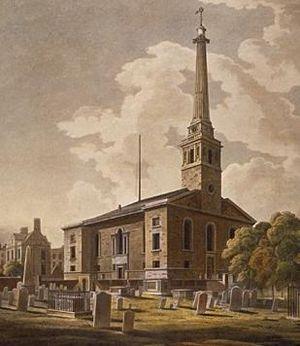
Nicholas Hawksmoor était un architecte britannique. Il fut l'élève de Christopher Wren, à qui l'on doit notamment la cathédrale Saint-Paul de Londres. Il conçut les tours de la façade de l'abbaye de Westminster à Londres et les plans initiaux de la Radcliffe Camera d'Oxford. Il participa également avec John Vanbrugh à l'élaboration des plans de Castle Howard.